Edinburgh International Conference Centre

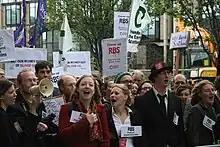
Protest outside the RBS AGM at the EICC, 2010

The centre is part of the masterplanned Exchange District in the west end of the city, and was designed by the architect Sir Terry Farrell who ran the project from his Edinburgh office with his team, opened to manage this project and other work in the Exchange.